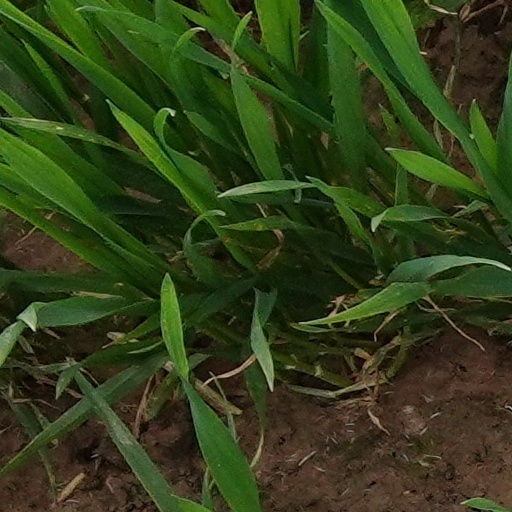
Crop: wheat